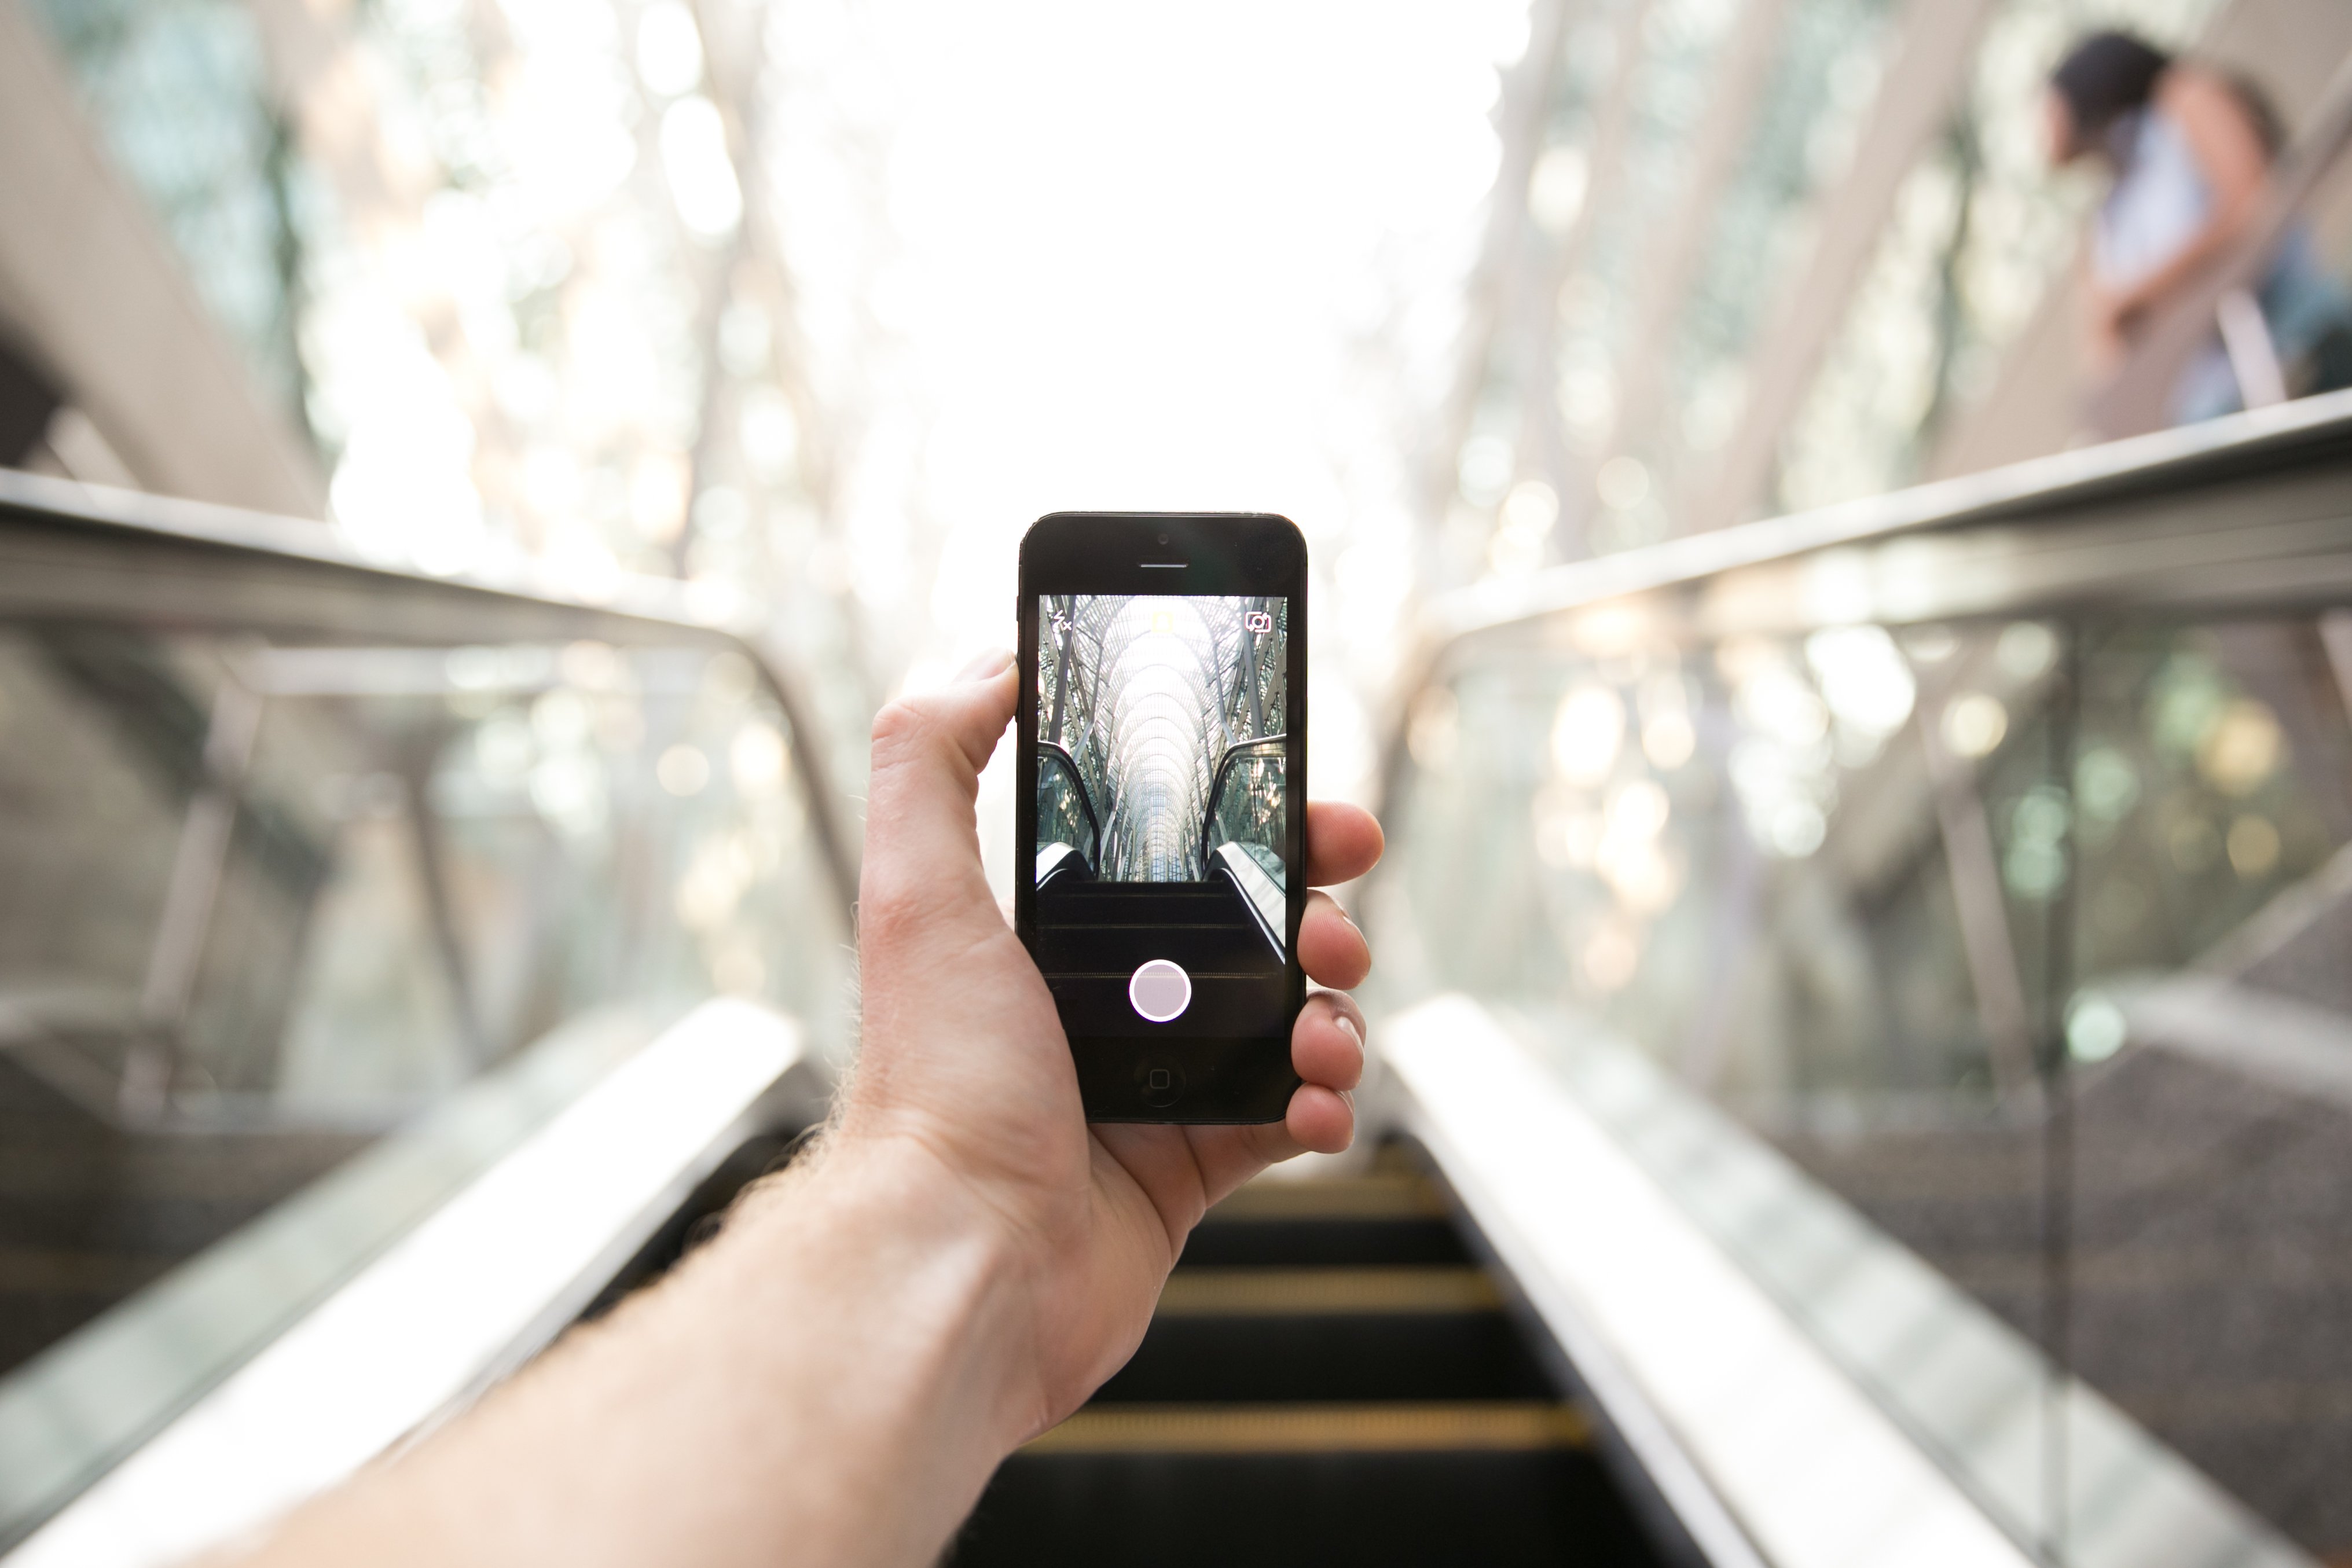
gadget, mobile phone, smartphone, portable communications device, communication device, technology, electronic device, selfie, hand, photography, iphone, finger, feature phone, cameras optics, telephone